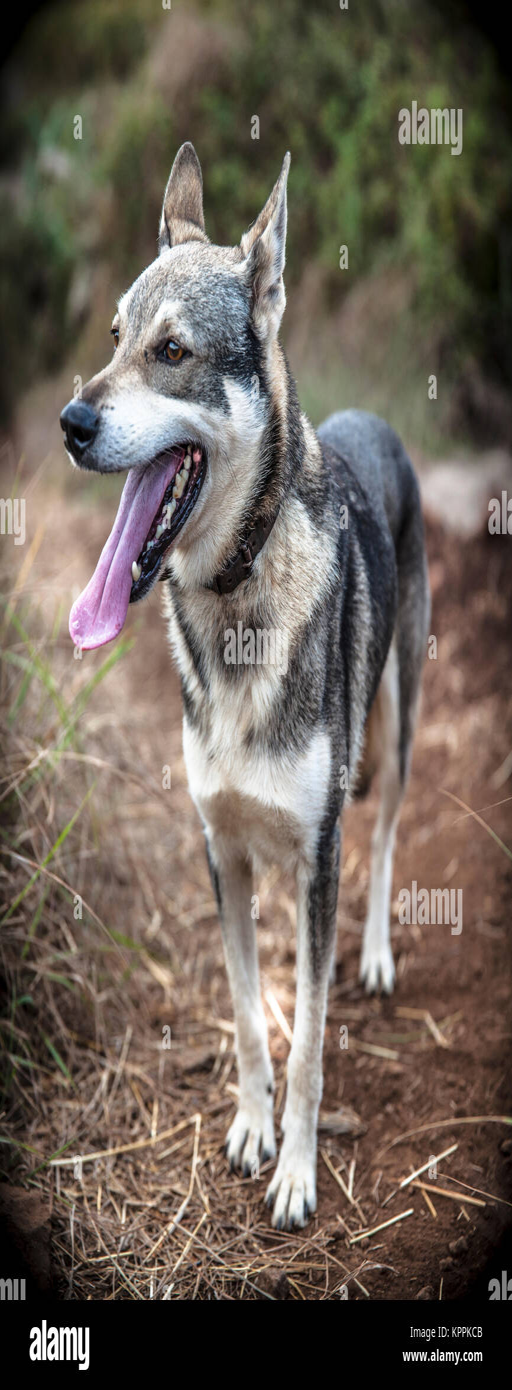
profession and watch dog in the open air